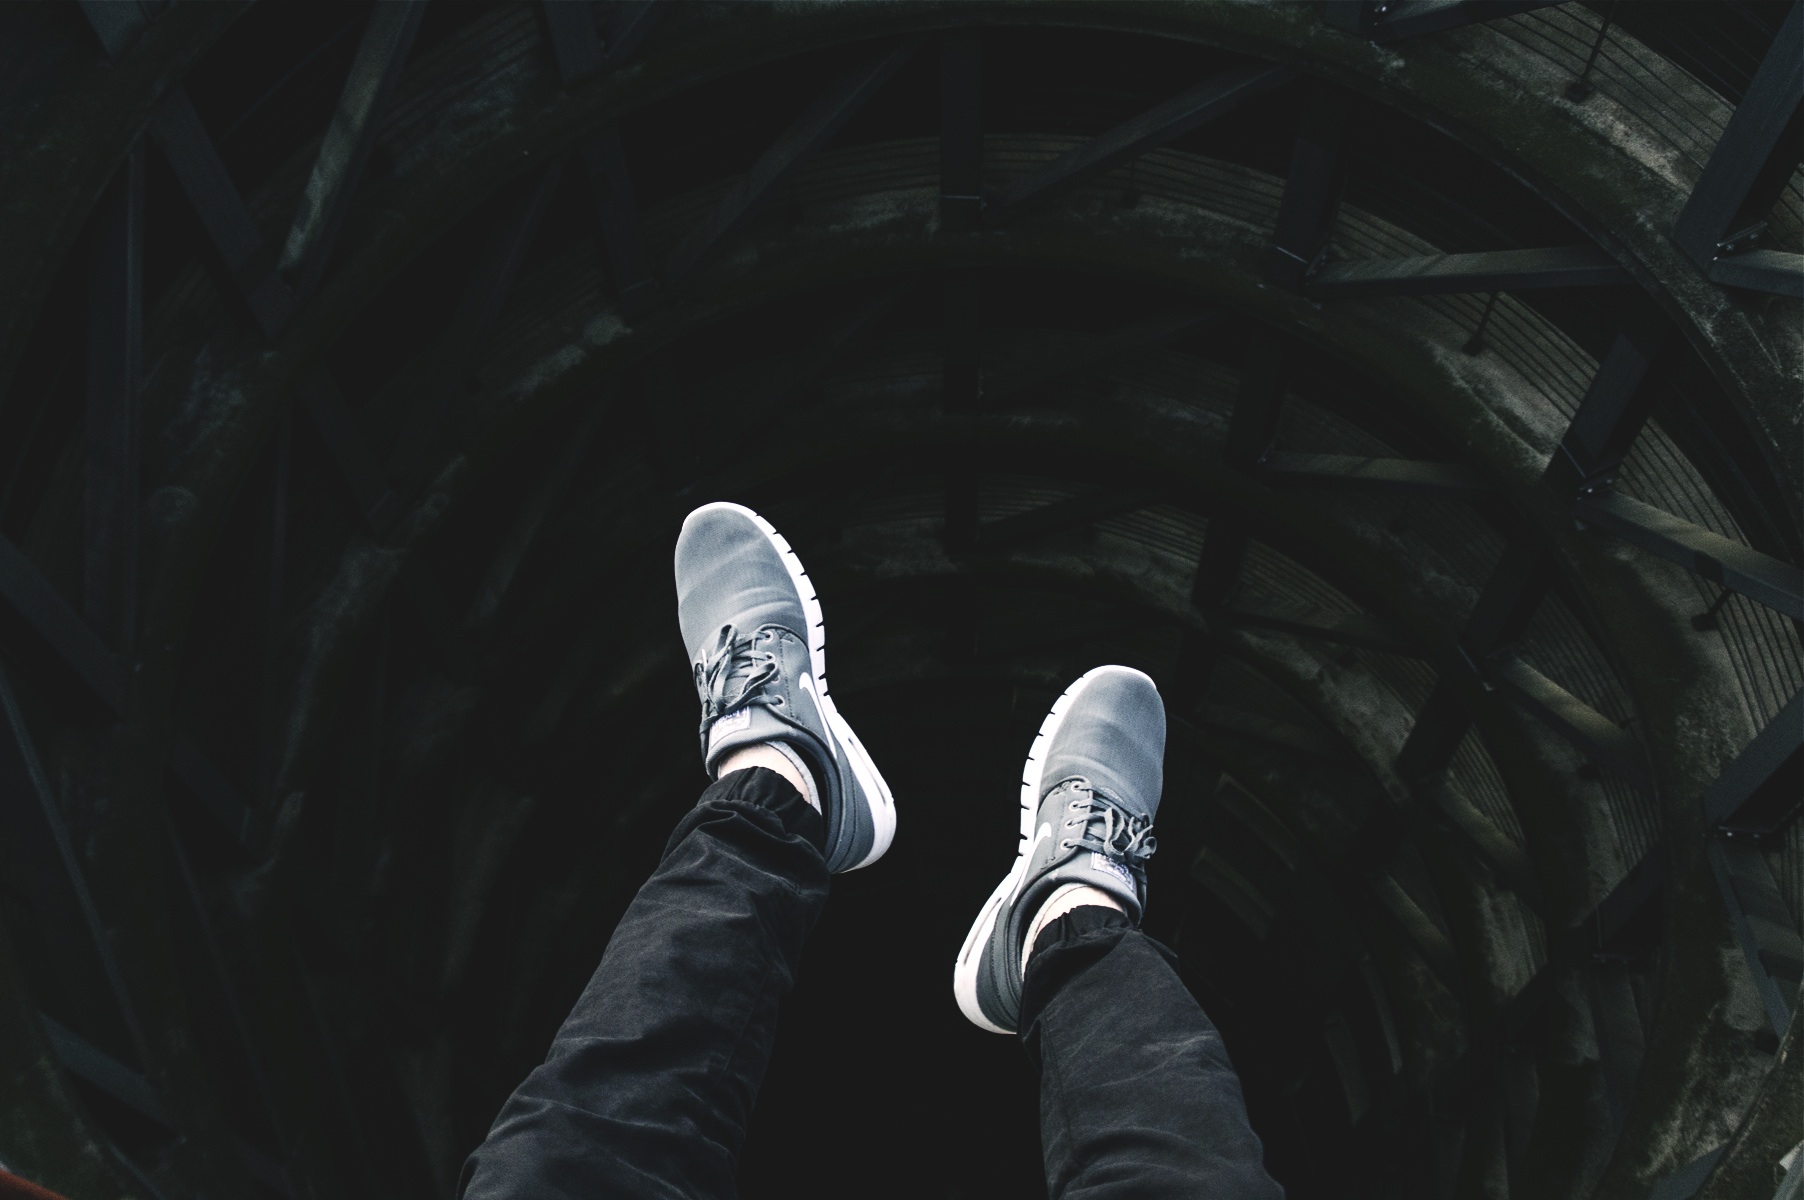
person, shoe, light, feet, sneaker, darkness, black, screenshot